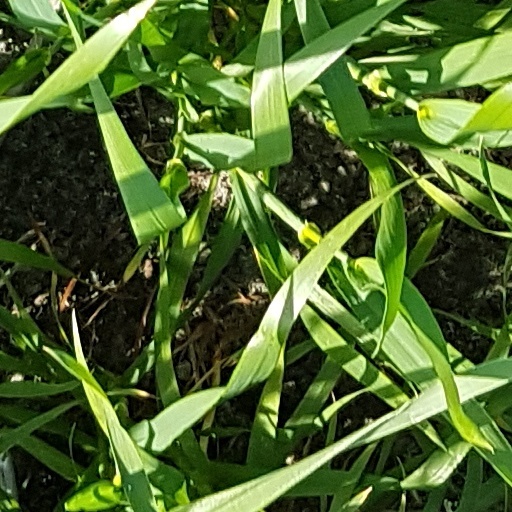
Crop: wheat